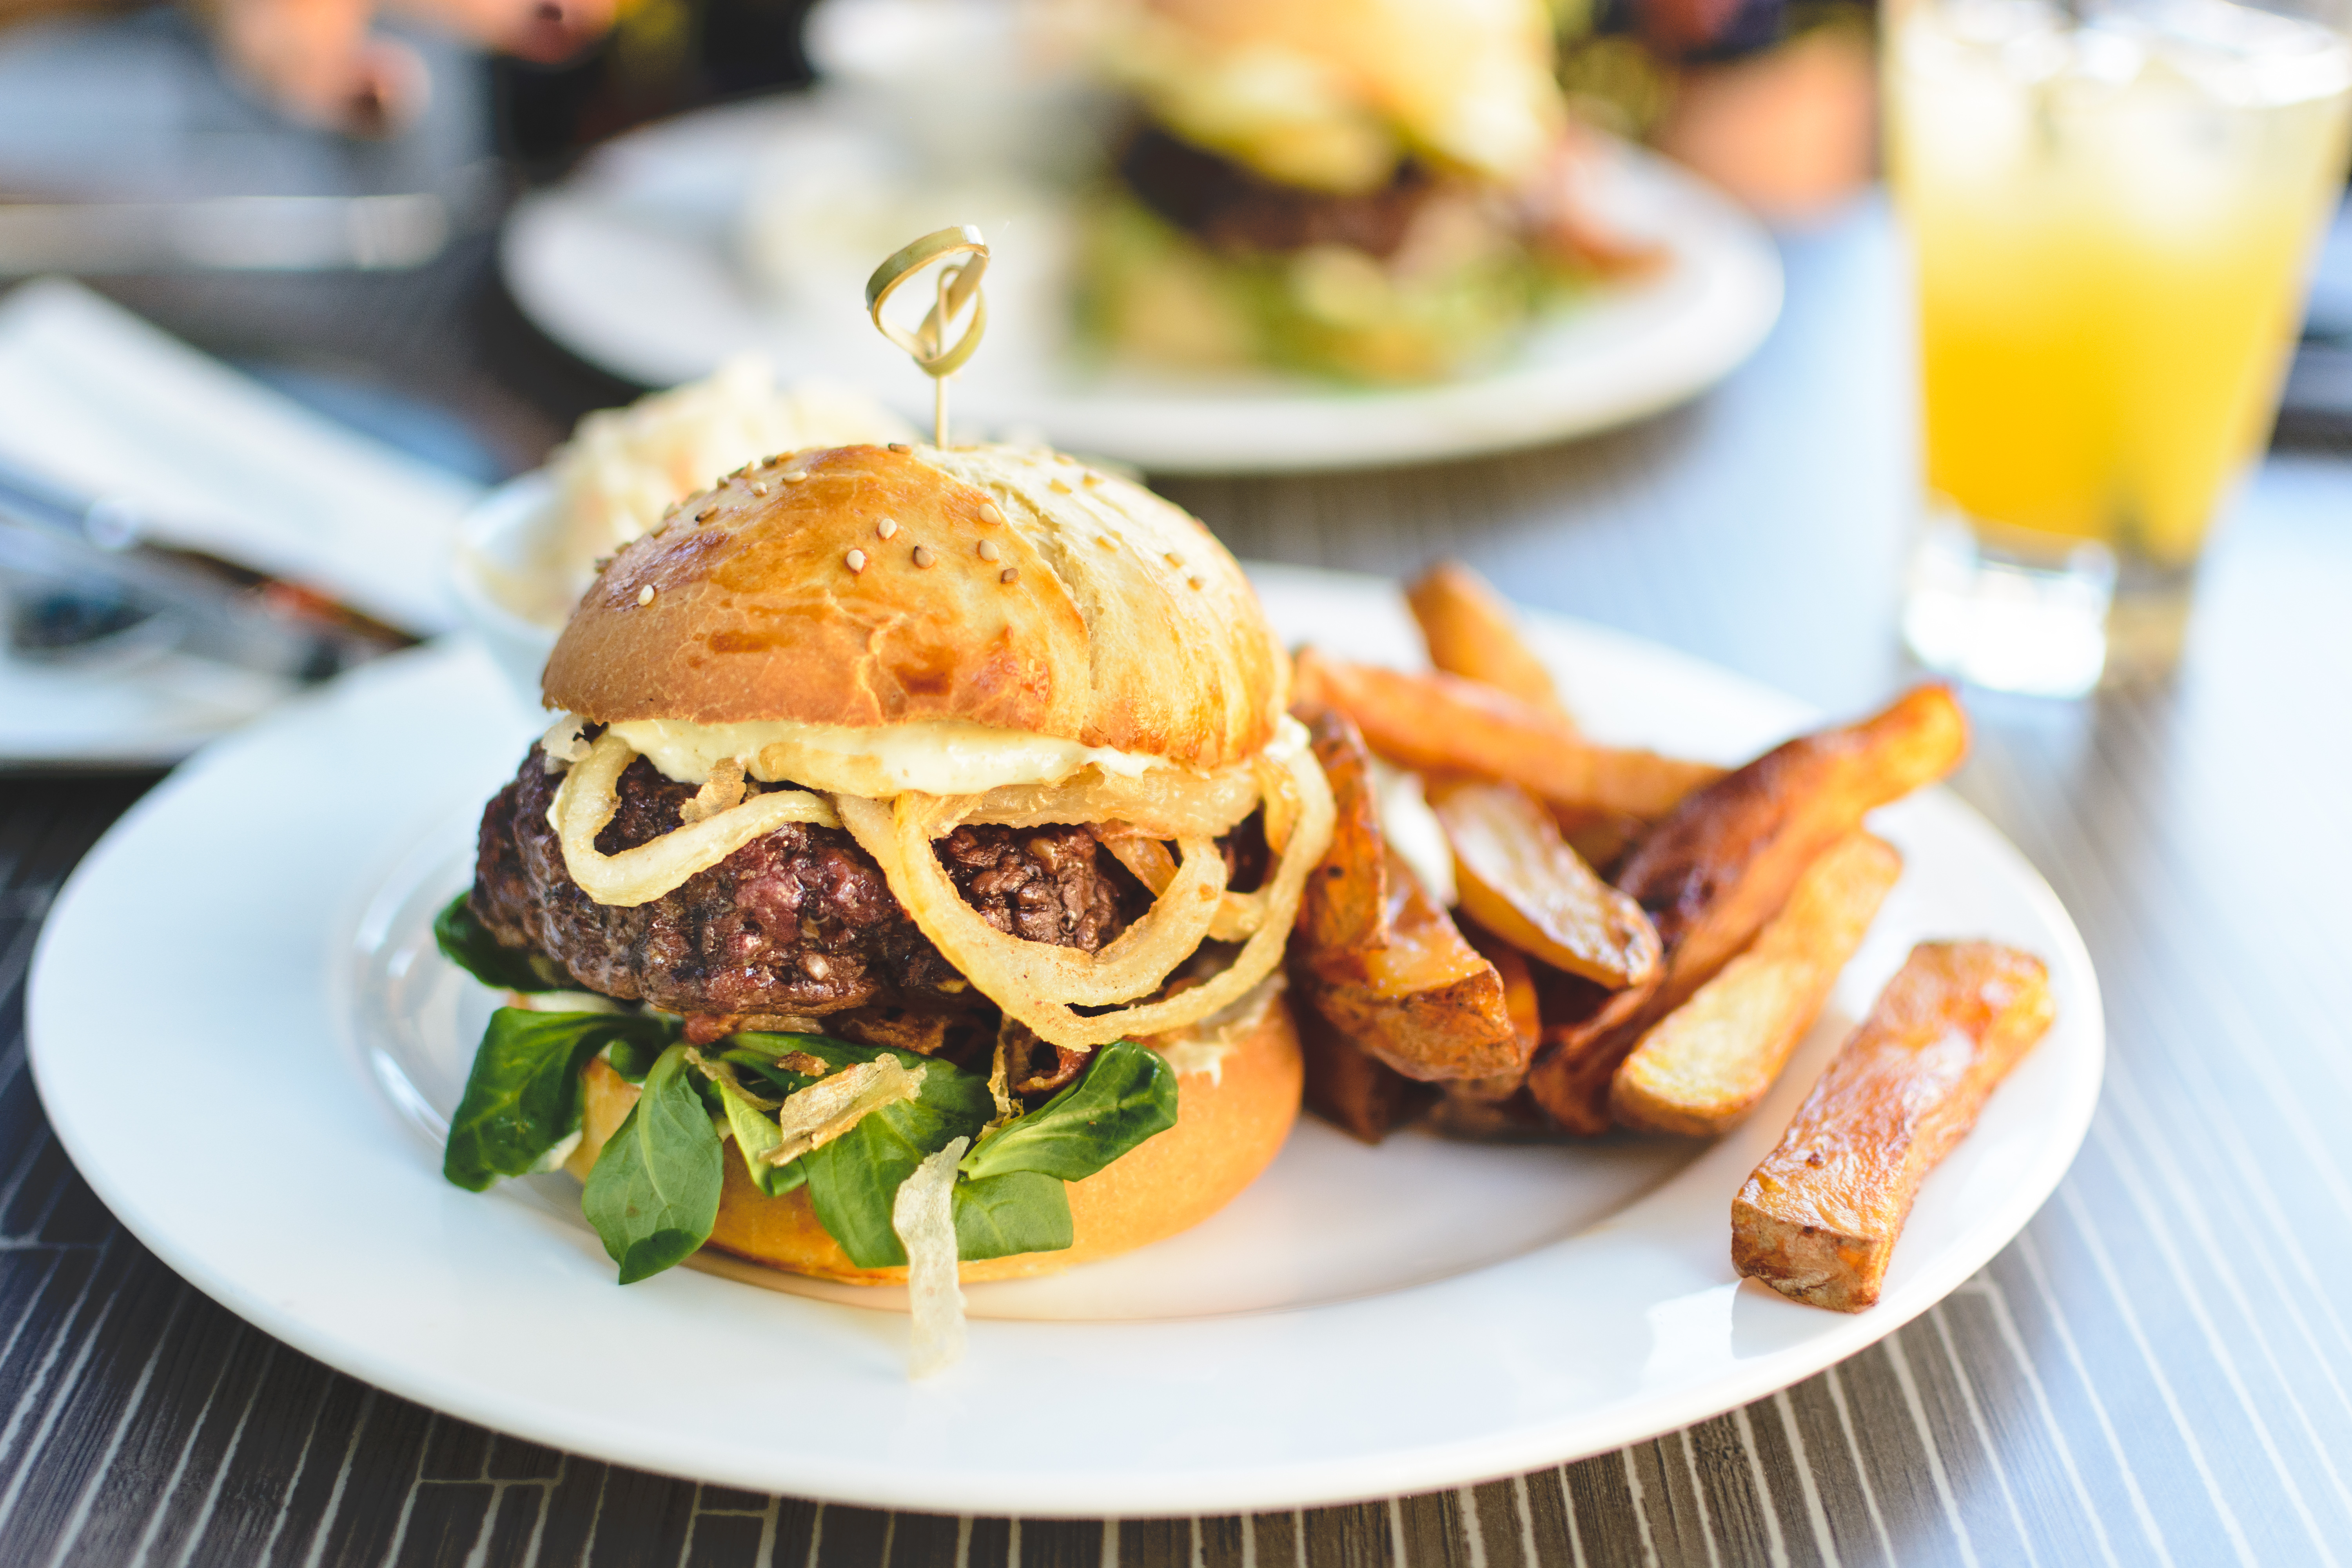
dish, food, cuisine, ingredient, hamburger, brunch, slider, junk food, fast food, finger food, recipe, produce, breakfast sandwich, cheeseburger, bun, Burger king premium burgers, veggie burger, meal, appetizer, la carte food, breakfast, american food, side dish, meat, fried food, sandwich